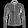
Label: Coat